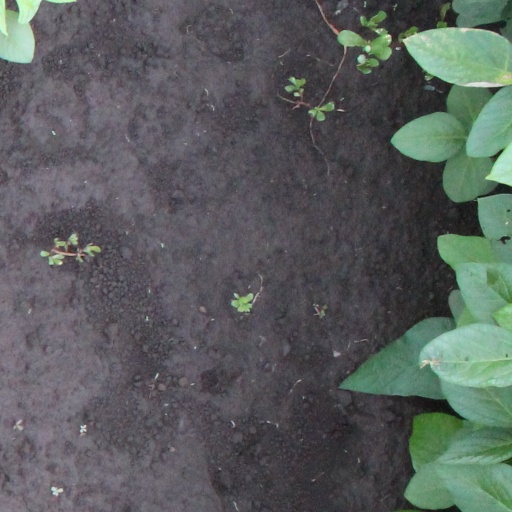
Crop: soybean